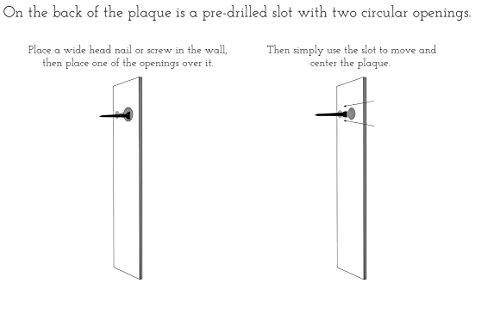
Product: The Stupell Home Décor Collection Mermaid Off Duty Cape Cod Wall Plaque Art, 12 x 12
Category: Baby Products | Nursery | Décor | Wall Décor | Wall Plaques
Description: Celebrate your city with our vibrant wall plaques.
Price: $29.99
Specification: ProductDimensions:12x0.5x12inches|ItemWeight:1.85pounds|ShippingWeight:1.85pounds(Viewshippingratesandpolicies)|Manufacturer:StupellIndustries|ASIN:B07629RKSS|Itemmodelnumber:cw-1343_wd_12x12